Freeman Field mutiny

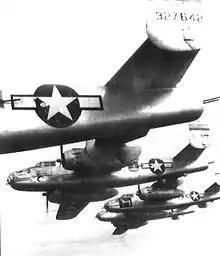
B-25J medium bombers of 380th Bombardment Squadron, 310th Bombardment Group begin their attack run over a target in Northern Italy in late 1944.

Continued pressure from African-American civilian leaders led the Army to let blacks train as members of bomber crews, a step that opened many more skilled combat roles to them. On January 15, 1944, the Army re-activated the 477th Bombardment Group (Medium) to train African-American aviators to fly the B-25J Mitchell twin-engine medium bomber in combat.